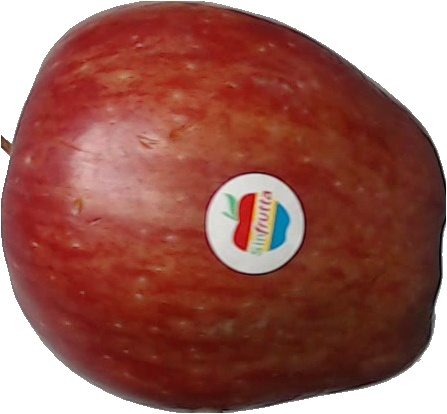
Label: apple_red_1